Question: Please indicate a possible affordance area of the catch_soccer_ball that can be used for kicking
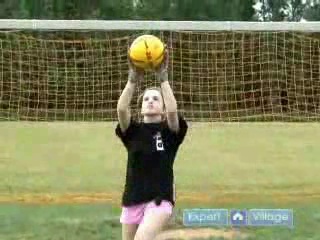
Answer: [120.5, 30, 169.5, 69]